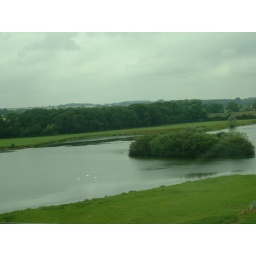
View from train ---- swans in the water